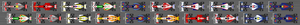
Le Grand Prix d'Italie 2009, disputé sur le circuit de Monza le 13 septembre 2009, est la 816ᵉ course du championnat du monde de Formule 1 courue depuis 1950 et la treizième manche du championnat 2009.